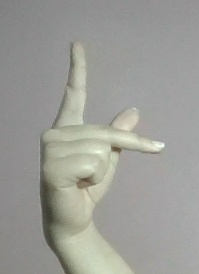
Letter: dha